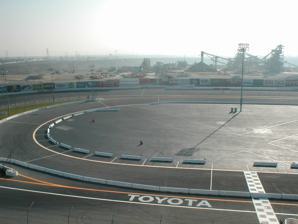
Building: Irwindale Event Center
Country: United States of America
Year built: 1999
Motorsport track in the United States Irwindale Speedway & Event Center “House of Drift”, “LA’s 1/2 Mile Super Speedway” Irwindale Speedway in 2016 Location Irwindale, California Time zone UTC-08:00 ( UTC-07:00 DST ) Coordinates 34°6′34″N 117°59′17″W / 34.10944°N 117.98806°W / 34.10944; -117.98806 Capacity 6,500 without portable seating Owner Lindom Properties, Arcadia Operator Tim Huddleston Opened March 27, 1999 ; 25 years ago ( 1999-03-27 ) Closed December 21, 2024 ; 11 days ago ( 2024-12-21 ) Former names Irwindale Event Center (2012–2017) Toyota Speedway at Irwindale (2008–2011) Irwindale Speedway (1999–2007, 2018–2024) Major events SRL Southwest Tour Toyota All-Star Showdown (2006–2010, 2020–2024) ARCA Menards Series West West Series races at Irwindale (1999–2011, 2014–2017, 2019–2024) Global Rallycross (2013) NASCAR Southwest Series (1999–2006) ASA National Tour (2001–2002) Website http://www.irwindalespeedway.com Oval (1999–2024) Surface Asphalt Length 0.500 miles (0.804 km) Turns 4 Banking 6°, 9°, 12° (progressive) The Irwindale Speedway & Event Center (a.k.a. Irwindale Speedway , Irwindale Dragstrip , or "The House of Drift") was a motorsports facility located in Irwindale, California , United States . It opened on March 27, 1999, under the official name Irwindale Speedway. Toyota purchased the naming rights to the facility in 2008, and from that time until 2011 it was also known as the Toyota Speedway at Irwindale . The speedway featured banked, paved 1 ⁄ 2 - and 1 ⁄ 3 -mile oval tracks and a 1 ⁄ 8 -mile drag strip. The property was primarily used for NASCAR races such as ARCA Menards Series West and Whelen All-American Series events. In late 2011, NASCAR announced it was dropping Toyota Speedway from its schedule. The company that managed the track, Irwindale Speedway LLC, filed Chapter 7 bankruptcy on February 13, 2012. In January 2013, it was announced that the track would be re-opening as the Irwindale Event Center, and would operate as a Whelen All-American Series venue for the 2013 season. For the past decade, the Formula D Championship Series had featured sold out events at the venue. In 2015, plans were made to demolish Irwindale Speedway and build an outlet mall on the site of the track. On August 9, 2017, it was officially announced that Jim Cohan, CEO of Team 211 Entertainment, who operated the track under the name of Irwindale Event Center, would cease operation. On December 29, 2017, it was announced that the track would not close in January 2018 as former Irwindale Late Model driver and track champion Tim Huddleston, along with K&N West team owner Bob Bruncatti, took over management of the speedway to have it remain open. On October 29, 2024, it was announced that the speedway and the drag-strip would officially close on December 21, 2024. History 1999–2012 Construction began in March 1998 on Irwindale's 6,500-seat grandstand and 1 ⁄ 2 - and 1 ⁄ 3 -mile ovals. Irwindale Speedway hoped to fill the void left in the Los Angeles Basin left by the closures of the famed Riverside International Raceway , Ontario Motor Speedway and Saugus Speedway . The $7-million project was completed March 1999 and held its inaugural races on March 27, 1999. However, during the first practice session for a sprint car race , driver Casey Diemert died of head and neck injuries after hitting the wall and flipping his car from turn 3 to turn 4. Irwindale Speedway as it was prepared for the 2006 Toyota All-Star Showdown From 2003 to 2010, the main 1 ⁄ 2 -mile oval hosted the NASCAR Toyota All-Star Showdown . In this event, the top 30 drivers in the NASCAR K&N Pro Series and the top 40 drivers in the NASCAR Whelen All-American Series come from their respective regional tours to compete in a "best-of-the-best" race. The races were televised live on the Speed Channel . It was also the home of the Turkey Night Grand Prix race, a Thanksgiving midget car racing tradition in southern California since 1934, when the race debuted at Gilmore Stadium . Among the 2005 participants were Tony Stewart , Jason Leffler , and J. J. Yeley . It was also seen in an episode of Malcolm in the Middle , titled "Stock Car Races", also used in the opening scene of the pilot episode of Fastlane and in Episode 25 of Fear Factor Season 3. In 2012, Irwindale Speedway LLC, the management group that ran the track, filed for Chapter 7 bankruptcy on the same day track management canceled the 2012 racing season. In the paperwork filed at the United States Bankruptcy Court, Central District, it shows that Irwindale Speedway LLC owed creditors $331,773.11. The largest amount is $150,000 owed on a personal-injury claim. Irwindale Speedway LLC owed Nu-Way Industries Inc., the company that owns the property where the track and offices are built, $55,000 in rent. Irwindale Speedway LLC has two more outstanding personal injury claims with unknown values. There is also a debt of $8,093.51 owed to the city of Irwindale Police Department, $16,379.58 owed to the Golden State Water Company and $1,437.50 owed to the San Gabriel Valley Tribune for advertising. 2013–2017 In late 2012, Jim Cohan, who ran the LA Driving Experience at the track was able to secure funding to re-open the speedway under his management. In September 2013, the property housing the Irwindale Event Center was purchased by Irwindale Outlet Partners, LLC for $22 million. The lease for the Irwindale Event Center continued on a year-by-year basis. In March 2015, plans were made to demolish Irwindale Speedway and replace it with Irwindale Outlet Center, an outlet mall , but the closure has been delayed. The track is currently running the 2017 season. On August 9, 2017, Cohan made an announcement in an e-mailed statement saying that the track was closing down officially in January 2018. 2018–2024 Jake Drew 's No. 6 Irwindale Speedway sponsored car. On December 29, 2017, it was announced that the track would not close in January 2018 as former Irwindale Late Model racer and track champion Tim Huddleston took over management of the speedway to have it remain open. In February 2020 Irwindale's famous All-Star Showdown returned to the track following a ten-year hiatus. The track remained open without spectators during the COVID-19 pandemic founding its own streaming service IrwindaleSpeedway.tv operated by Low Budget TV.  In June 2021 fans returned to the track. At the 2024 West Coast Stock Car Motorsports Hall of Fame 150 , a post-race incident happened when Sean Hingorani was caught on the hot mic swearing at owner Tim Huddleston. Closing On October 29, 2024, Huddleston officially announced that the both speedway and the drag-strip track will permanently close on December 21, 2024. Drag strip The 1/8-mile drag racing strip opened on September 29, 2001. In 2003, in cooperation with local law enforcement, Irwindale Speedway opened its own dragstrip and hosts legal drag races for street-legal cars, trucks, and motorcycles. The dragstrip is proud to extinguish the "nowhere else to go" excuse used by illegal street racers, and local police often hand out flyers to offenders for free entry into drag races at the dragstrip to promote safe racing and has re-opened. The drag strip closed on December 21, 2024. The House of Drift The venue was also known for drifting events; when it hosted D1 Grand Prix's first overseas event in 2003 , with a sell-out crowd attendance of 10,000, it had surpassed all other events Irwindale hosted in the past, the previous being 8,700. Since then, it had become the series regular opening round in February and a non championship event in December and has also hosted a round of the domestic series, Formula D . The venue had been expanded to accommodate 15,000 spectators. The circuit was regarded as one of the most popular courses for crowds and drivers despite the unforgiving concrete wall which drivers usually brush through with their rear bumpers. Because of its popularity, the circuit was nicknamed the House of Drift . Record The 2003 Guinness Book of World Records lists the fastest-ever top speed of a radio-controlled car as 111 mph (178.63 km/h) set by Cliff Lett of Associated Electrics . Lett, a Team Associated professional driver and one of the designers and developers of the aforementioned RC10, set the record with a heavily modified Associated RC10L3 touring car at Irwindale Speedway on January 13, 2001. See also List of sports venues with the name Toyota West Coast Stock Car Hall of Fame References